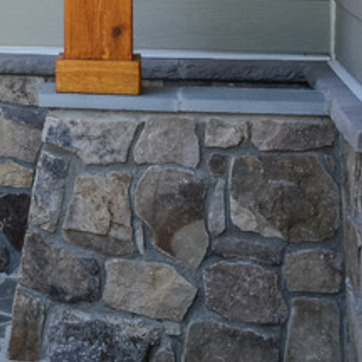
Material: stone